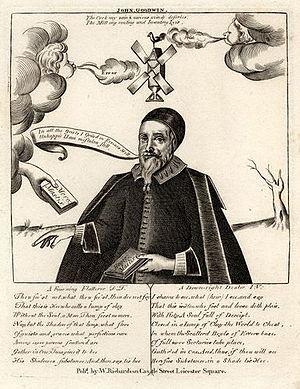
John Goodwin est un pasteur puritain anglais, théologien, polémiste, traducteur et auteur de nombreux ouvrages.